Spade

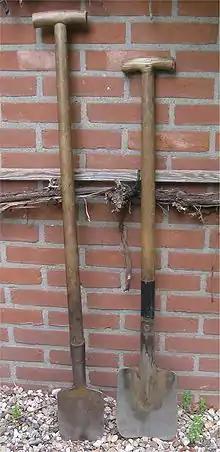
Small spade for clay soil; the other one for sandy soil and loamy soil

A spade is a tool primarily for digging consisting of a long handle and blade, typically with the blade narrower and flatter than the common shovel. Early spades were made of riven wood or of animal bones (often shoulder blades). After the art of metalworking was developed, spades were made with sharper tips of metal. Before the introduction of metal spades manual labor was less efficient at moving earth, with picks being required to break up the soil in addition to a spade for moving the dirt. With a metal tip, a spade can both break and move the earth in most situations, increasing efficiency. A classic spade, with a narrow body and flat (or near flat) tip is suited for digging post holes, and is not to be confused with a "roundpoint" shovel, which has a wider body and tapered tip.